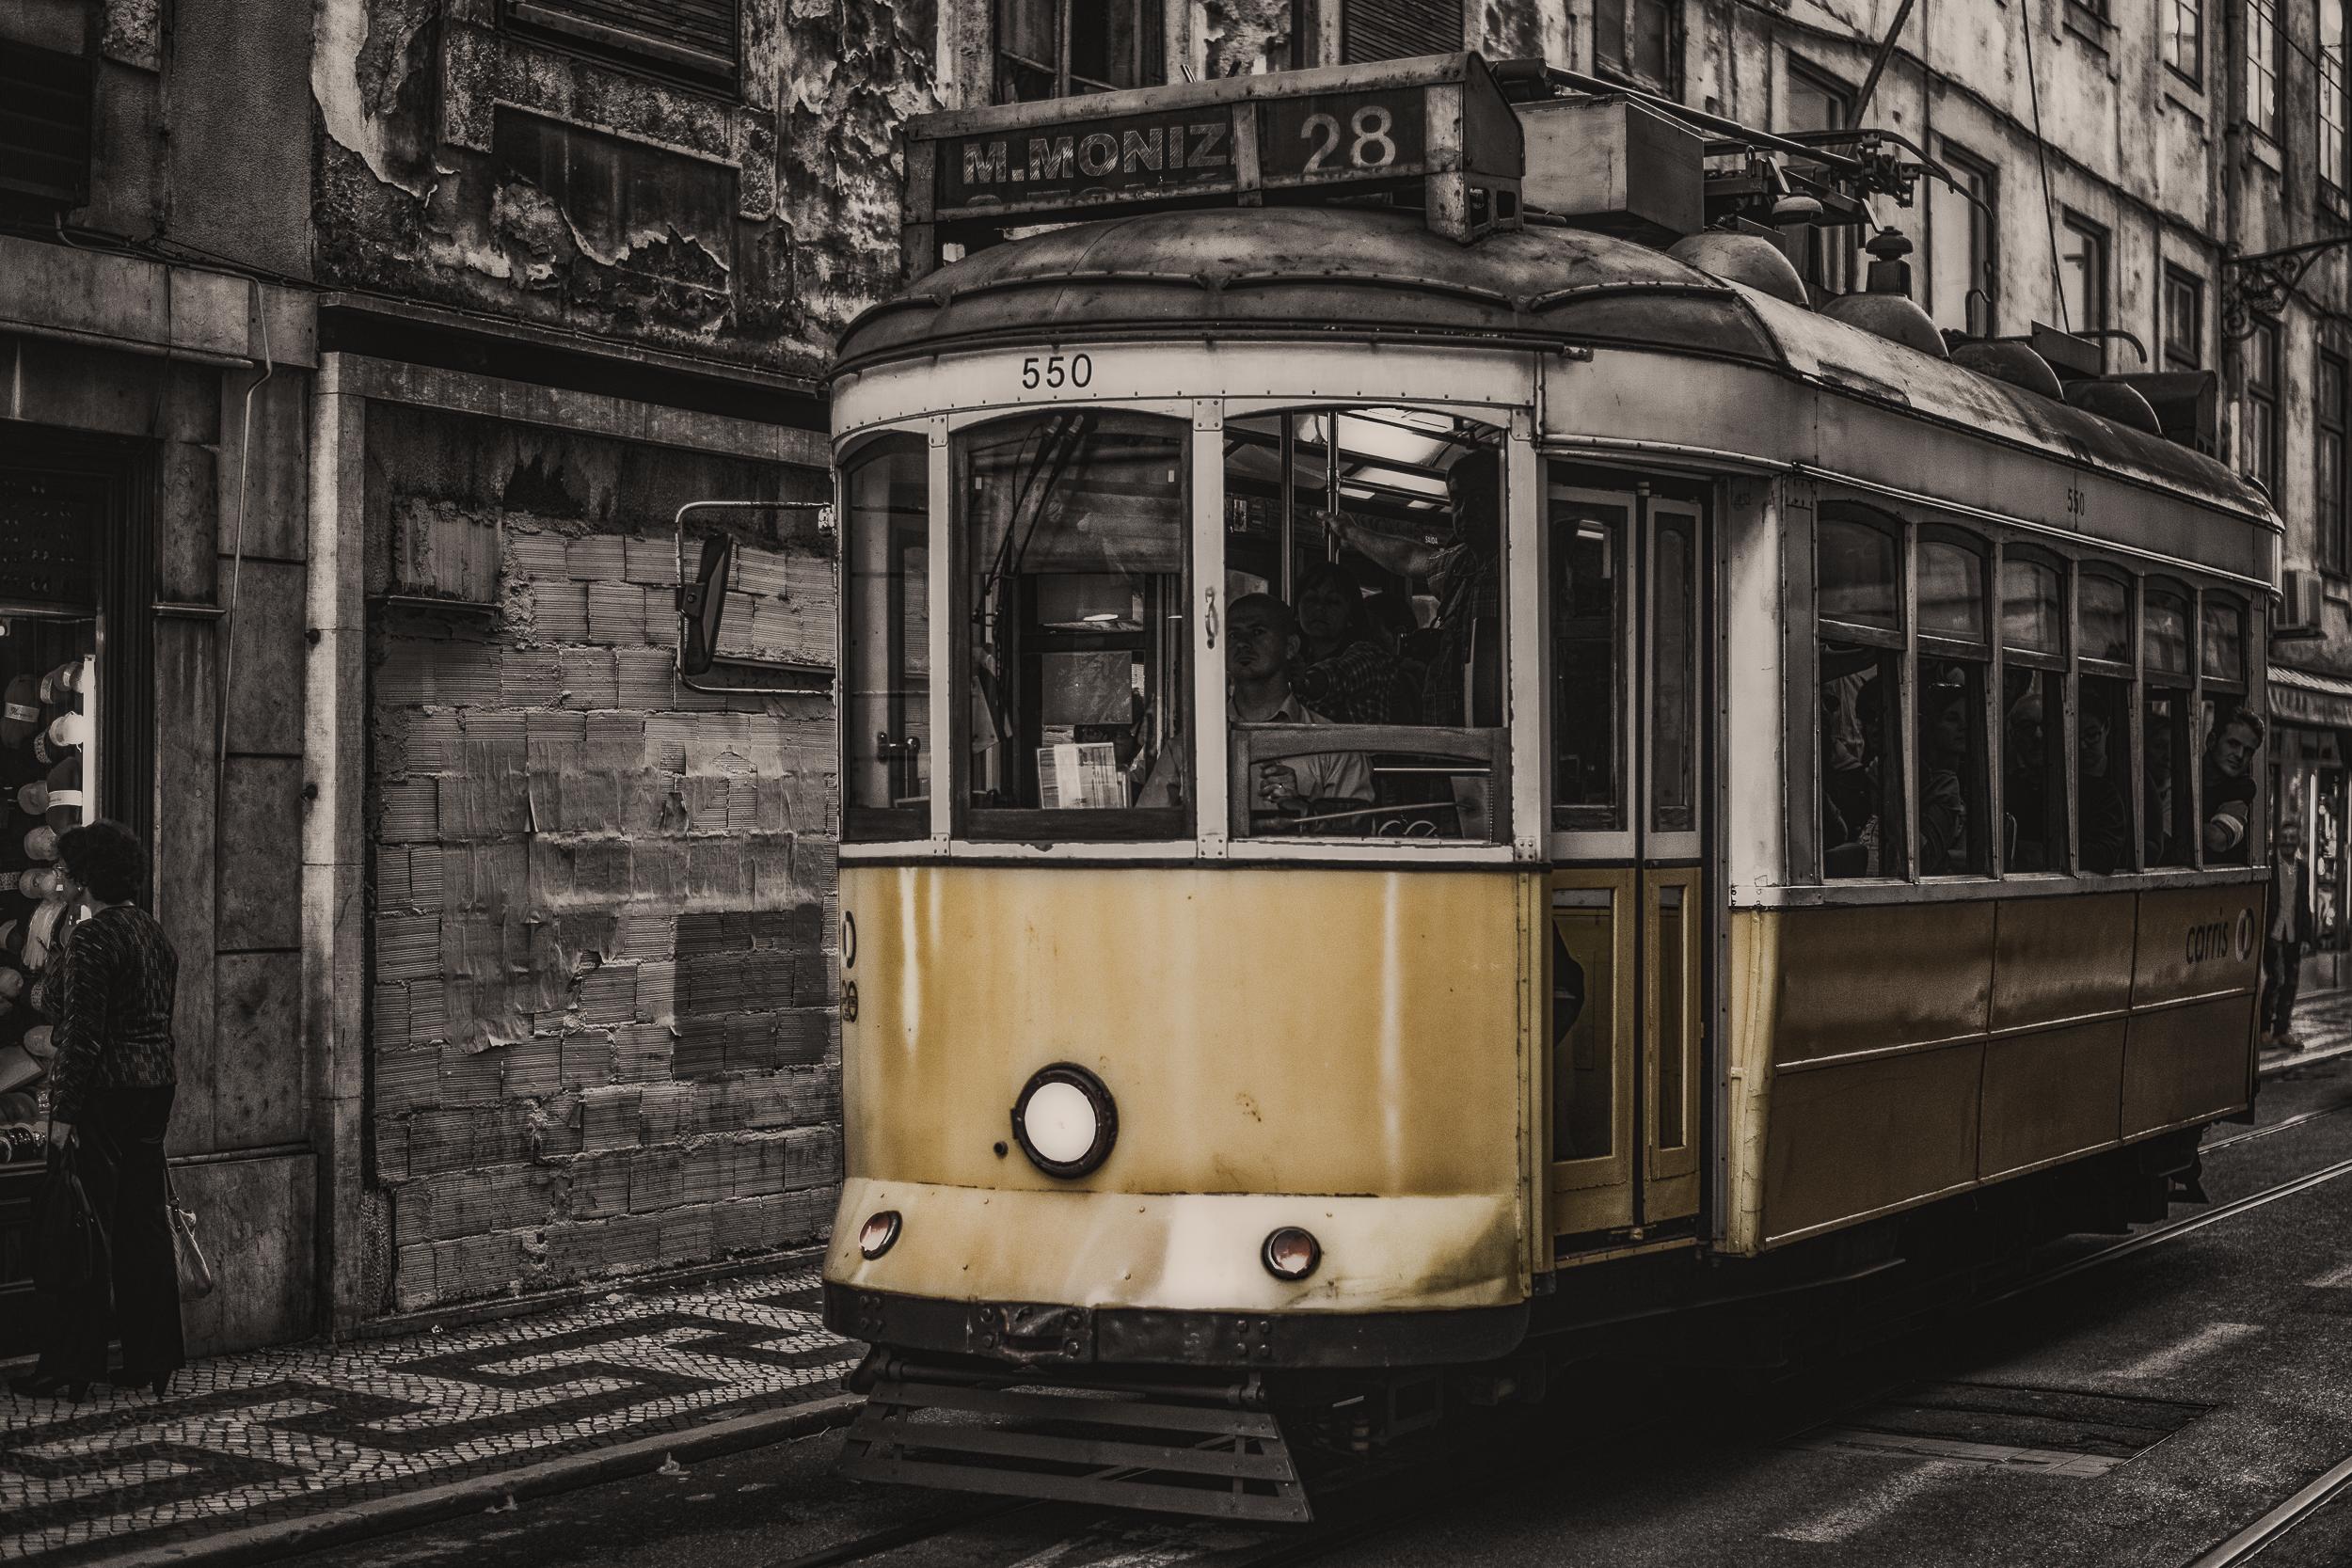
black and white, tram, transport, europe, vehicle, nikon, monochrome, cable car, public transport, nikkor, curuyann, land vehicle, rolling stock, railroad car, passenger car